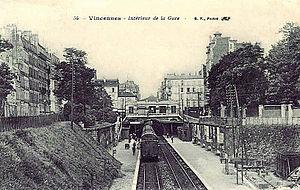
La gare de Vincennes, Val-de-Marne, France.
La gare de Vincennes est une gare ferroviaire française de la commune de Vincennes.
La ligne de Paris-Bastille à Marles-en-Brie, également connue sous le nom de ligne de la Bastille, ligne de Vincennes ou ligne V, est une ligne de chemin de fer française, de l'ancien réseau Est, d'une longueur de 66,3 kilomètres, qui reliait à son apogée la gare de Paris-Bastille, à Paris, à la gare de Marles-en-Brie via Verneuil-l'Étang.